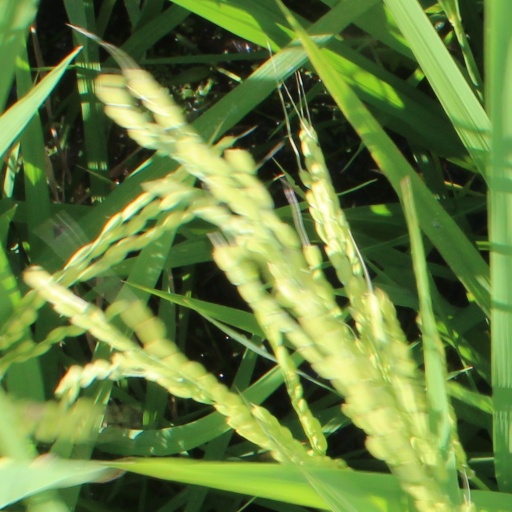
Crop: rice